Anthony Smith (sculptor)

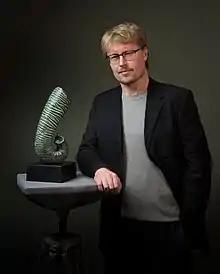
Sculptor Anthony Smith

Anthony Smith (born 9 February 1984) is a British sculptor who works in bronze. He is known for his wildlife sculptures as well as his depictions of well-known figures, including Charles Darwin, Ian Fleming, and Alfred Russel Wallace. He has been awarded major public commissions including the design of a new £2 coin for the Royal Mint, the first new statue for London's Natural History Museum in more than eighty years, and a life-sized statue of Charles Darwin for Christ's College, Cambridge.